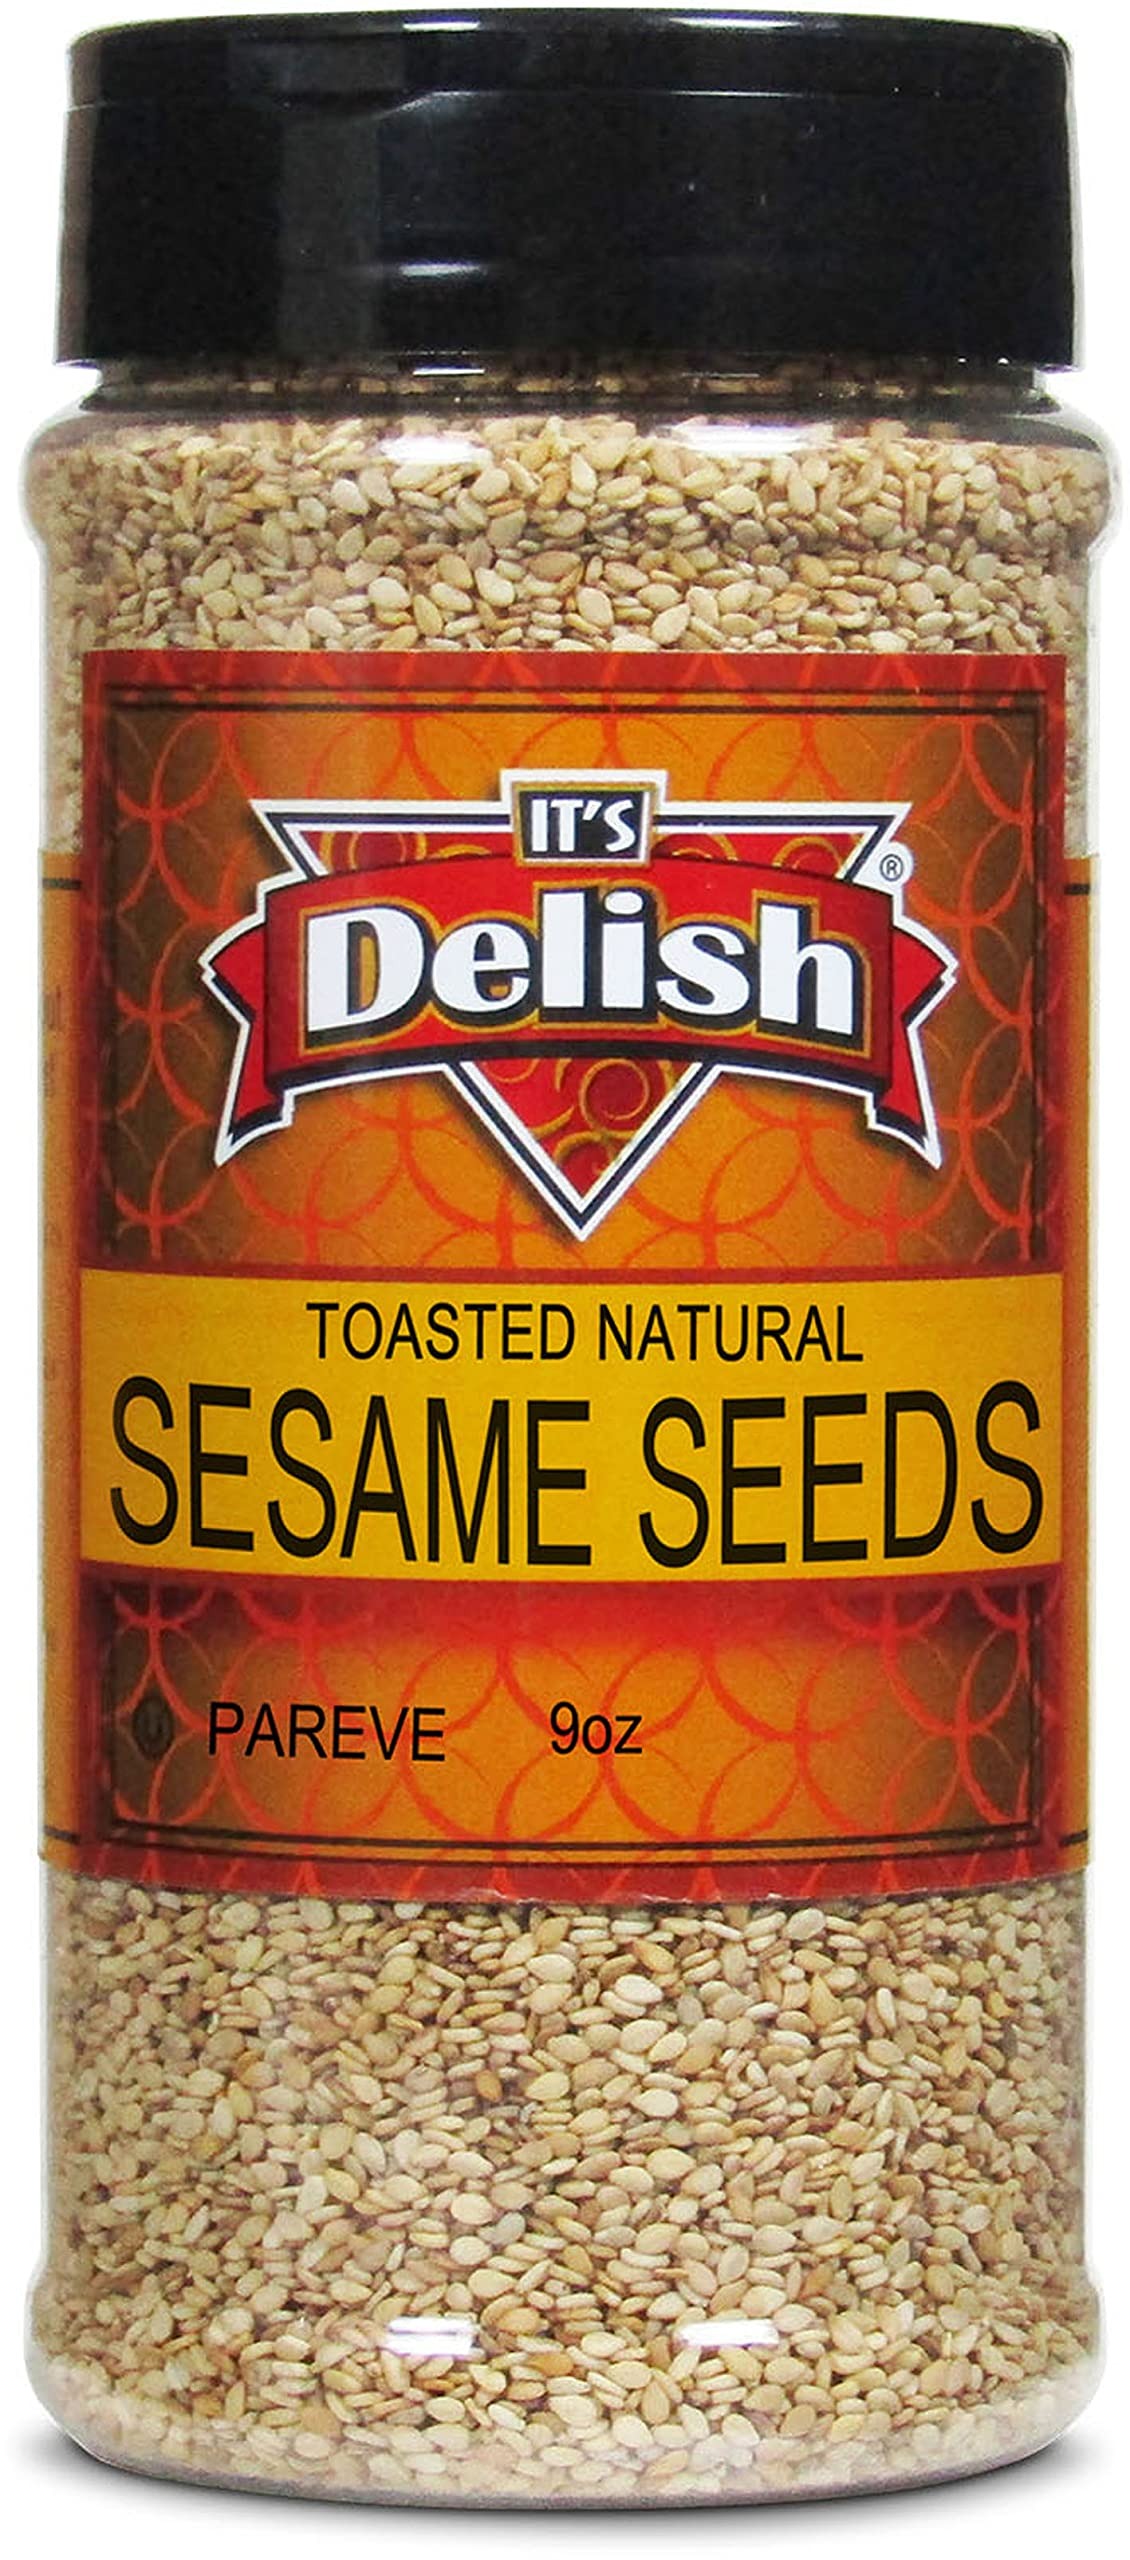
Item Name: Natural Toasted Whole Sesame Seeds by It's Delish – 9 Oz. Medium Jar – Natural Gluten-Free Fresh Oven Roasted White Sesame – Restaurant Bulk Size Great for Oriental Noodles, Cooking, Baking, & Coating
Bullet Point 1: NATURAL TOASTED SESAME SEEDS ️ – Natural Toasted sesame seeds are high in protein, essential fatty acids, and fiber. They can be sprinkled onto salads, warm vegetables, and meat or stirred into soups, stir-fries and stews. Our whole sesame seeds can also be whizzed up in a blender to make dark tahini, which has a more nutty taste than typical light tahini.
Bullet Point 2: 🔆 PREMIUM CRUNCH AND NUTTY FLAVOR 🔆 –Our white sesame seeds are nutty in flavor, with a pleasant and mild aroma to surround them. Sesame seeds are a great source of high-quality protein. Sprinkle sesame seeds on salads & veggies for satisfying texture, crunch & visual appeal, and richer flavor.
Bullet Point 3: ⭐ SPRINKLE YOUR DISHES MADE READY TO USE ⭐ – Sesame seeds are ideal for baking and cooking. Use cookies, pastries, pieces of bread, sushi, salads, noodles, and Asian stir fries. These sesame seeds are natural and non-irradiated, without additive, coloring or GMO.
Bullet Point 4: 🍜 HIGHEST QUALITY NATURAL TOASTED SESAME SEEDS 🍜 – Perfect for Tahini, Salads, loaves of bread, Noodles, Stir fry, Chicken, Vegetables. White sesame seeds are preferred for loaf slices of bread and baked items and black sesame seeds are preferred for flat breads. They are often added to Asian foods and also can be important in the baking process to create bakery foods like bagels, brownies, cookies, and bread.
Bullet Point 5: ✔️ 100% FRESH, QUALITY, KOSHER ✔️ – So, how long do our Natural Toasted Sesame Seeds last? It has a shelf life of 12 to 24 months when stored correctly, depending on climate variations. In its original packaging and an average climate, customers can expect an even longer shelf-life. When you buy non-GMO sesame seeds from its Delish, you can feel confident knowing they are always free from additives and preservatives and Kosher OU-certified for the best quality you can find.
Value: 1.0
Unit: Count

Price: 16.99